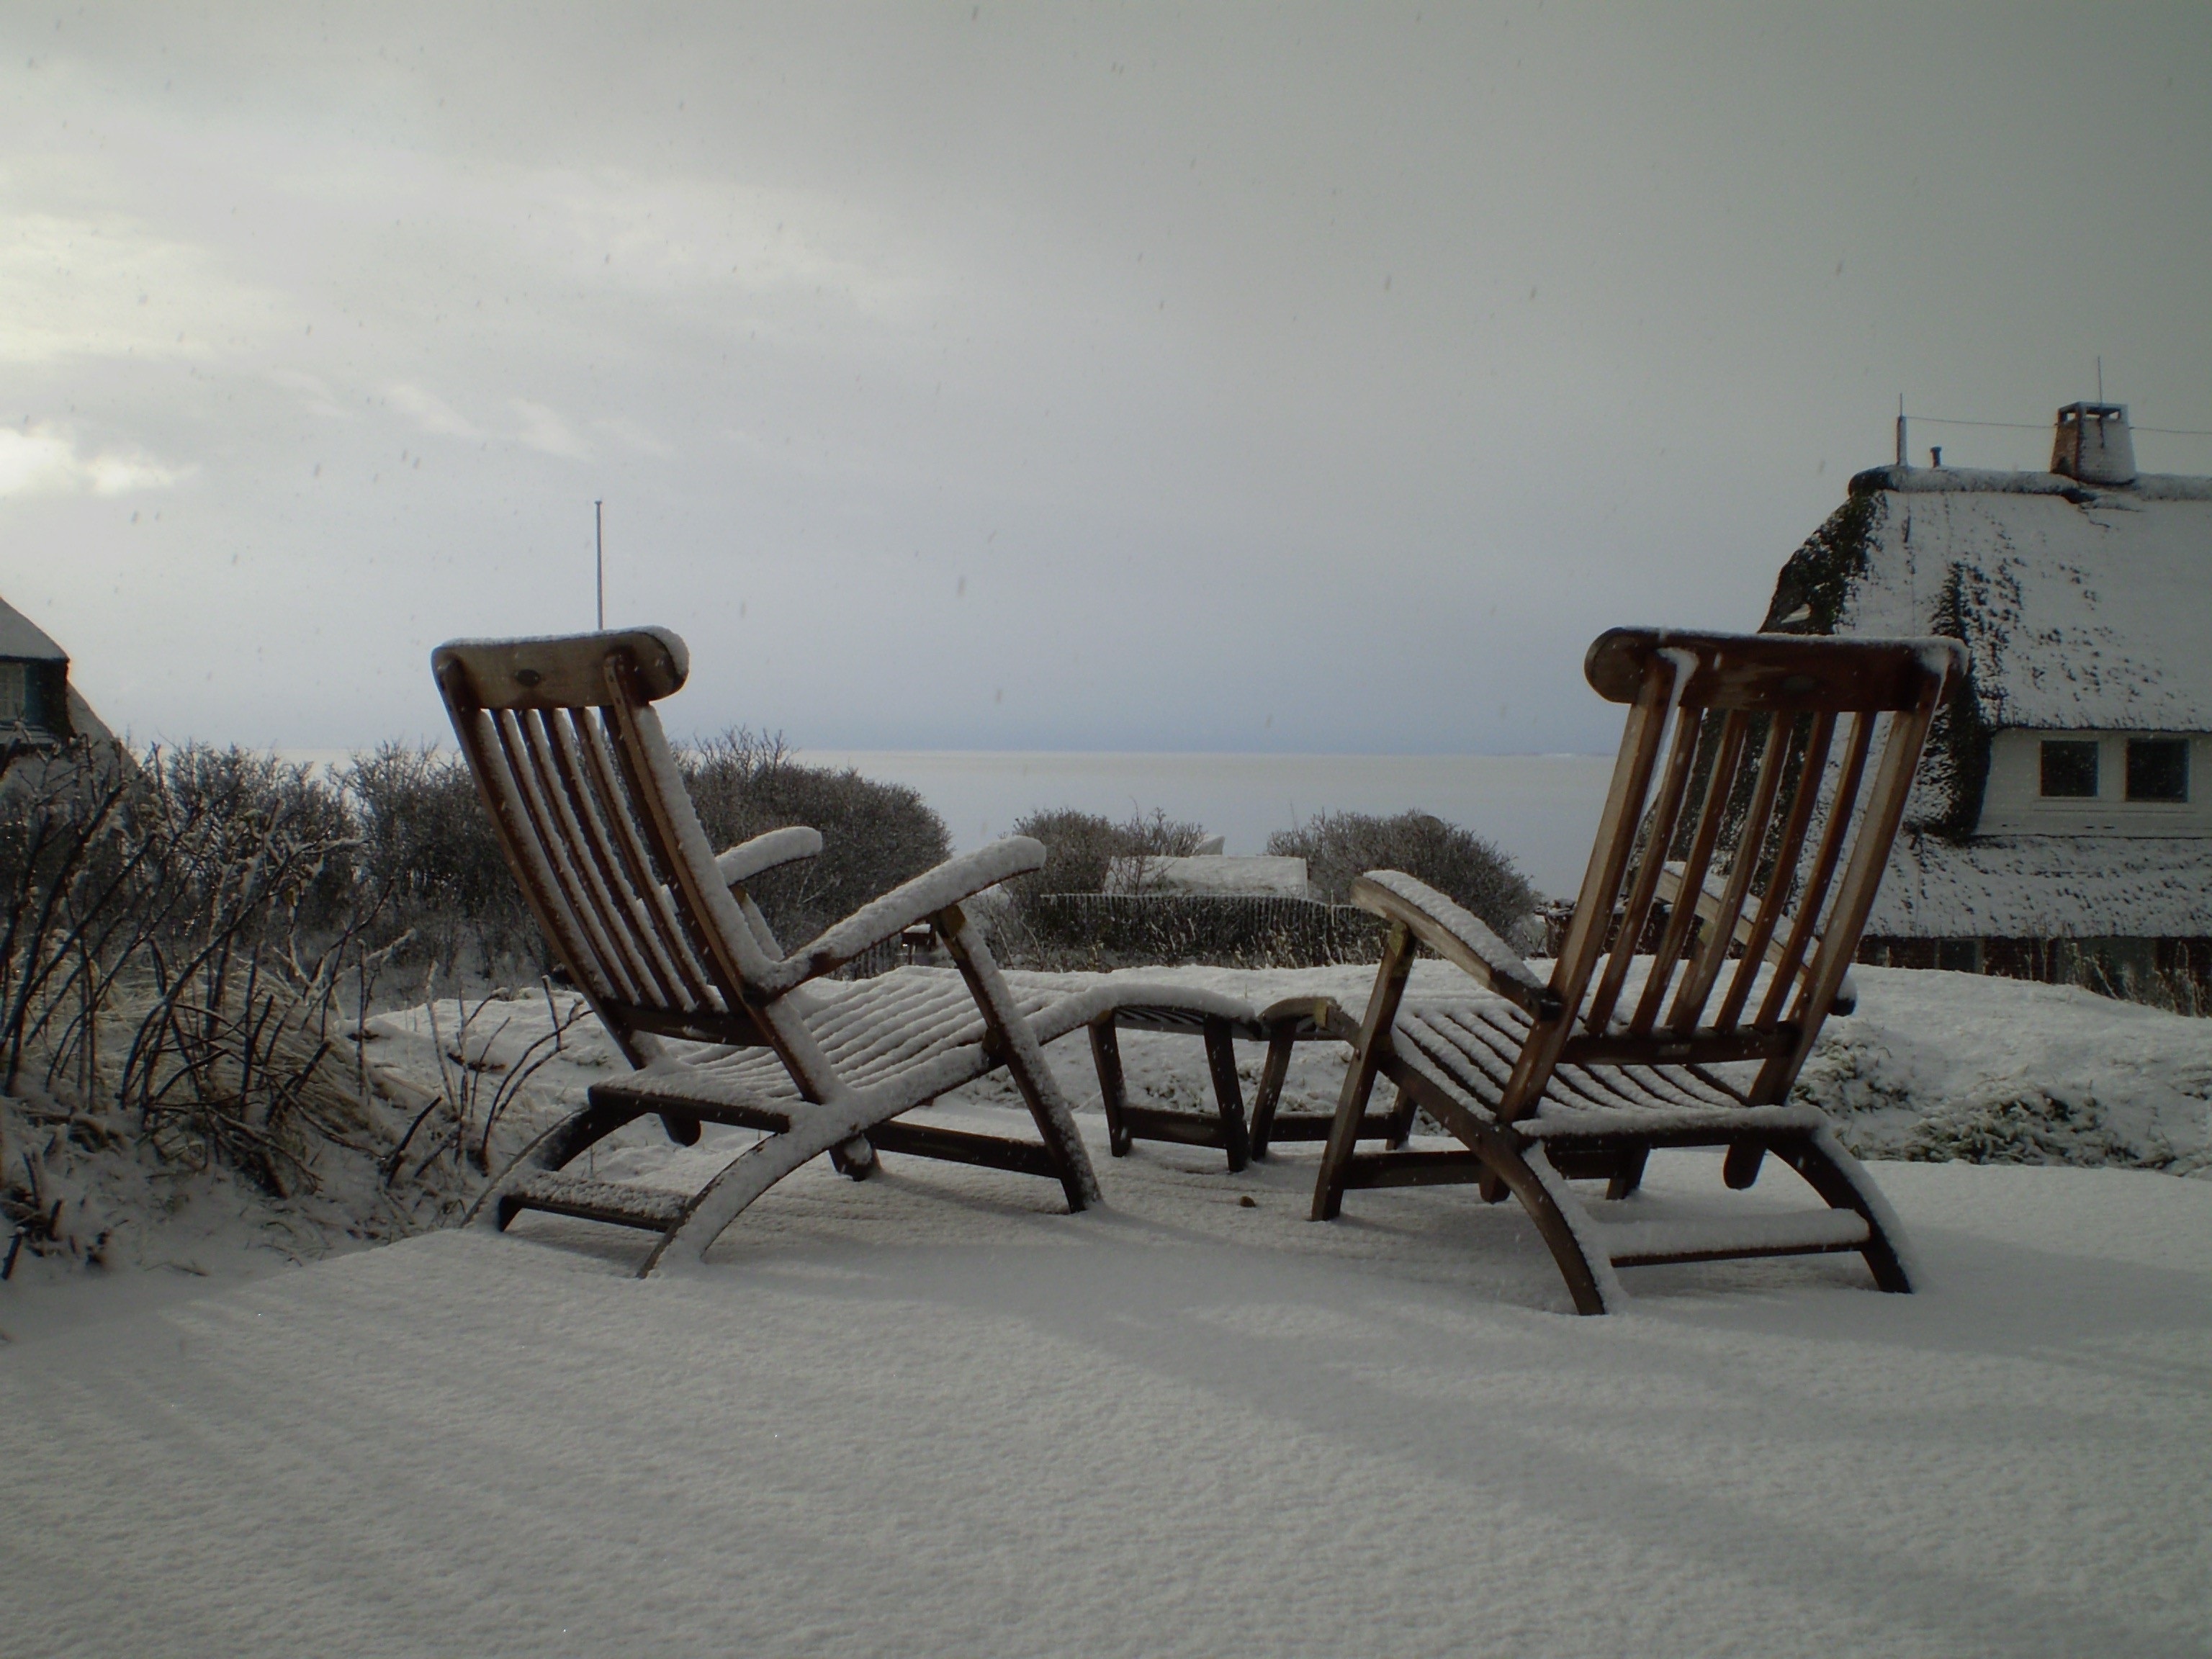
beach, water, snow, winter, wood, chair, weather, furniture, season, time of year